Bachwoche Ansbach

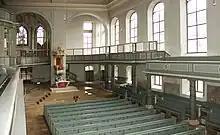
St. Gumbertus, interior

Since 2006, Andreas Bomba has been the director, leading the 60 anniversary season in 2007. The 2011 Bachwoche was opened with a Bach cantata service in St. Gumbertus, including a performance of "Wer nur den lieben Gott läßt walten, BWV 93". Cantatas BWV 1, BWV 48, BWV 78, BWV 117, BWV 124, BWV 140 and BWV 147 were performed in concerts by the Windsbacher Knabenchor, conducted by Karl-Friedrich Beringer, with soloists Sibylla Rubens, Ingeborg Danz, Rebecca Martin, Markus Schäfer and Klaus Mertens. Artists have included Andreas Scholl, the Münchner Kammerorchester and the Ensemble Resonanz. The week was concluded with a performance of Bach's "Mass in B minor" by the Dresdner Kammerchor and the Dresdner Barockorchester, conducted by Hans-Christoph Rademann.